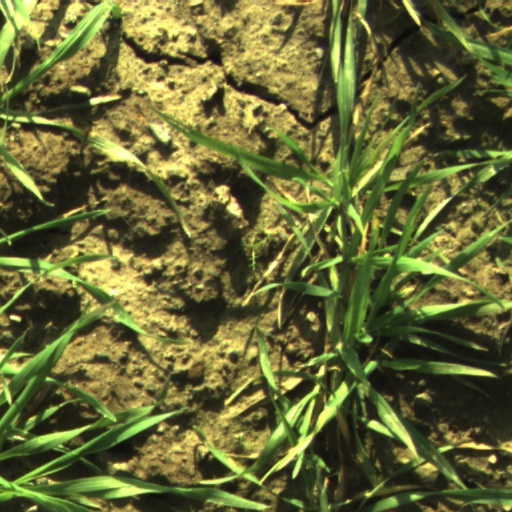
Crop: wheat